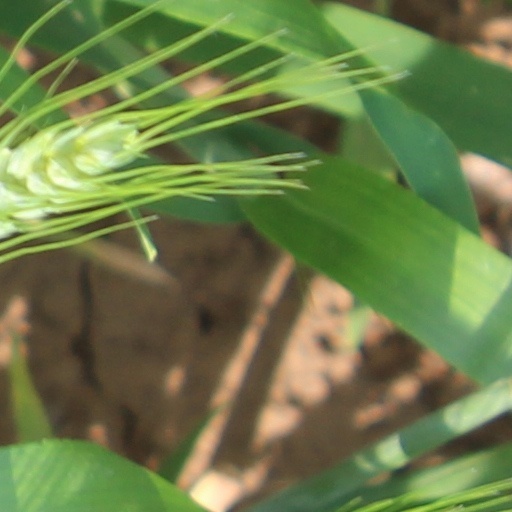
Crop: wheat